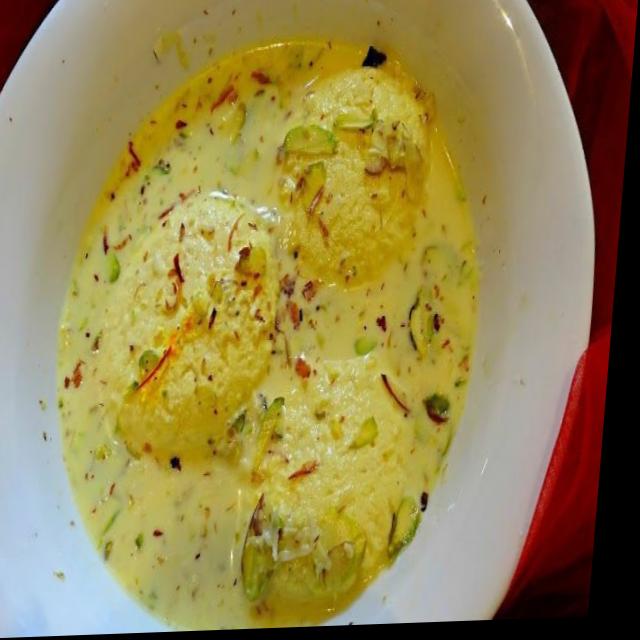
Dish: ras_malai